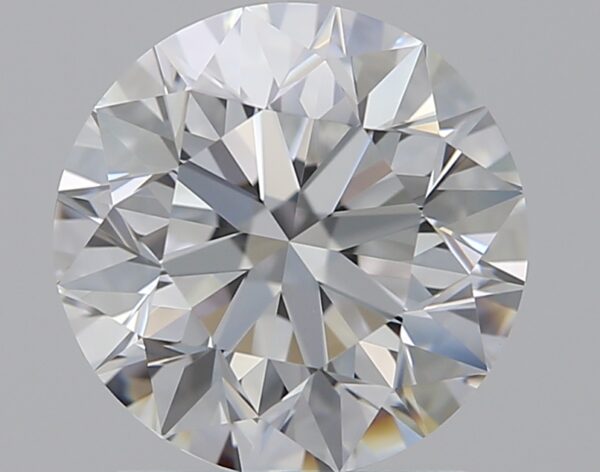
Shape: round
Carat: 1.5
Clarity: VVS2
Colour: D
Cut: EX
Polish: EX
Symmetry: EX
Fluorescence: N
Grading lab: GIA
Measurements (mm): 7.21 x 7.25 x 4.6